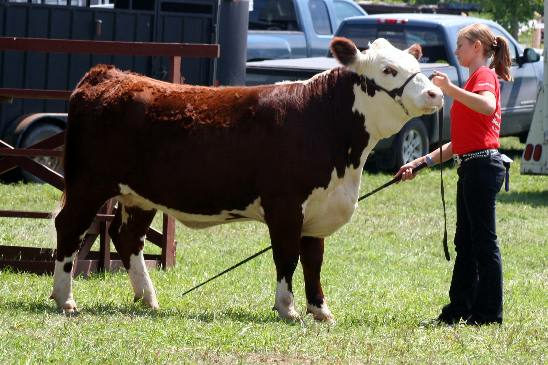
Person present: No